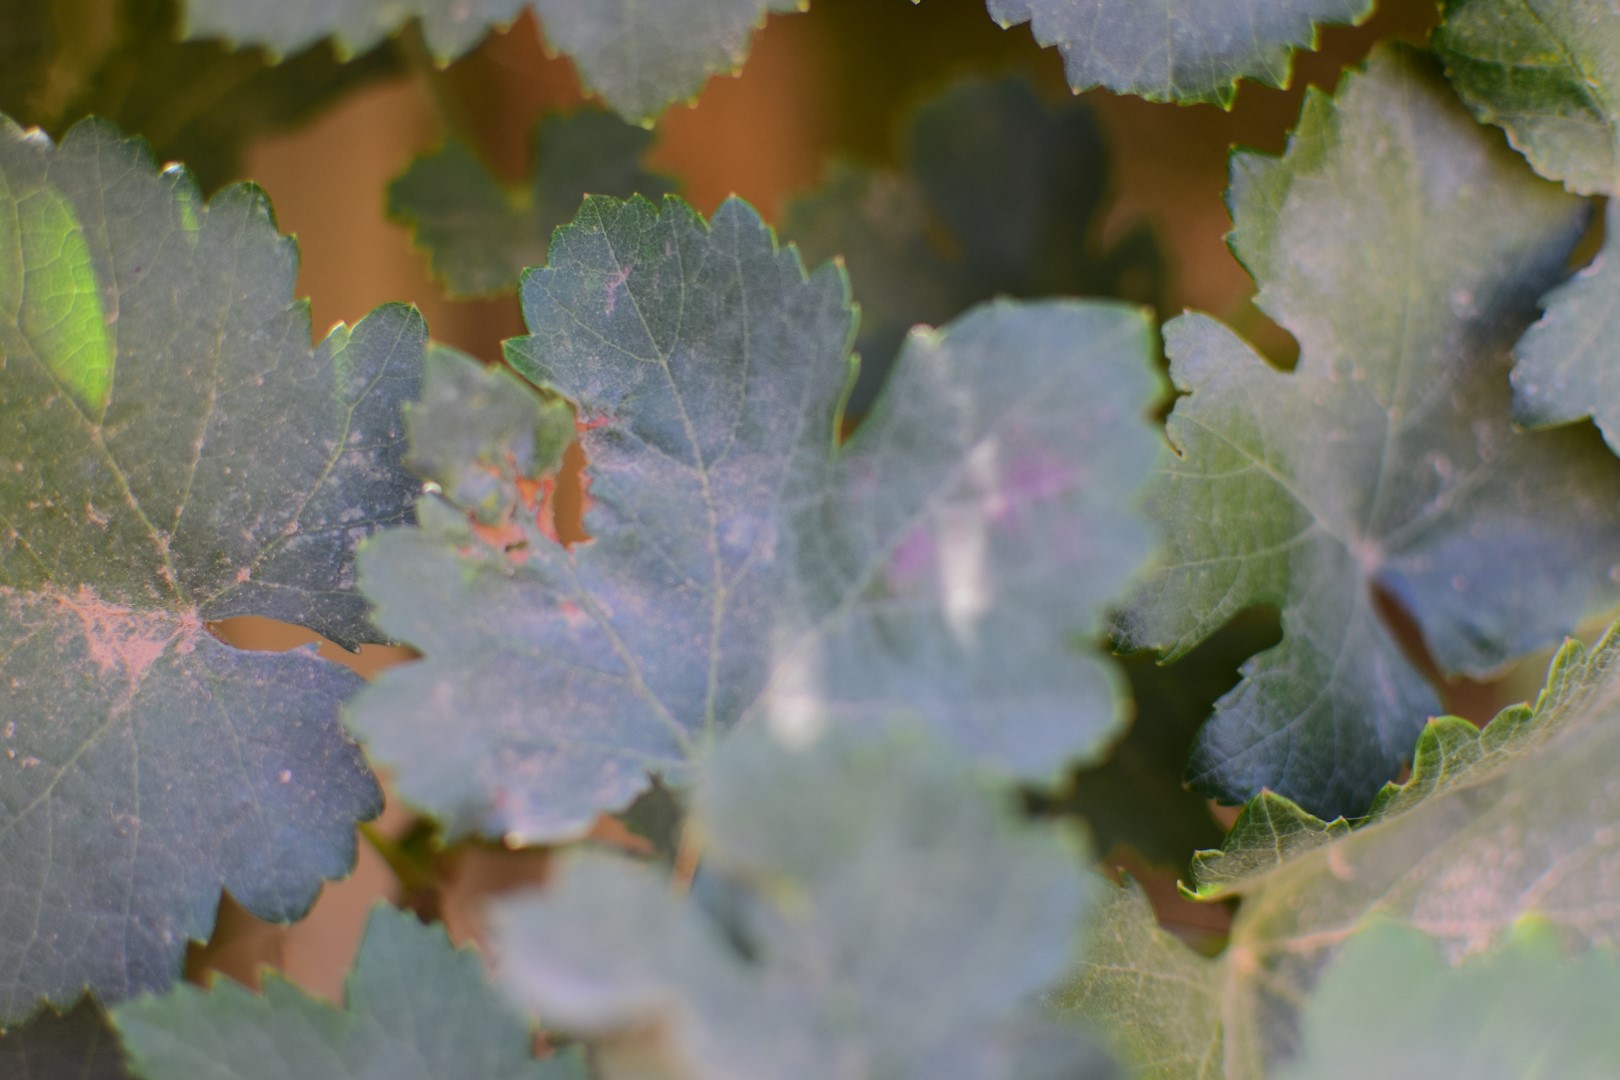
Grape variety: Halawani